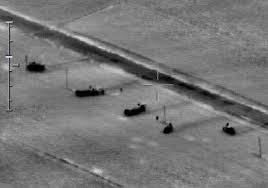
Label: Iskander